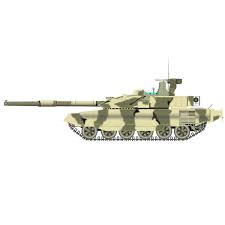
Label: Tank